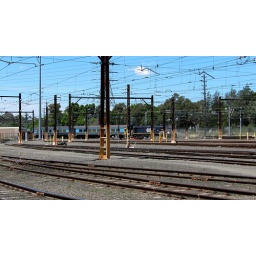
The main roads into the Maintenance Centre. Some XPT cars being shunted in the background.